Tony Canadeo

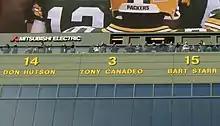
A photo of the retired numbers above the stands at Lambeau Field. Tony Canadeo's #3 is the focus of the image.

Sportswriter Tom Silverstein of the "Milwaukee Journal Sentinel" said of Canadeo in 2003, "Of all the players, coaches, and executives who left an imprint on the Packers organization, none did it for longer than the affable Canadeo." Canadeo is one of six Green Bay Packers to have his number retired by the team. His number (3) was retired immediately after he left the NFL in 1952, preceded by Don Hutson (14) in 1951 and followed by Bart Starr (15) in 1973, Ray Nitschke (66) in 1983, Reggie White (92) in 2005, and Brett Favre (4) in 2015. In 1961, kicker Ben Agajanian, who played only three games for the Packers, wore Canadeo's No. 3 after being assigned it by mistake.